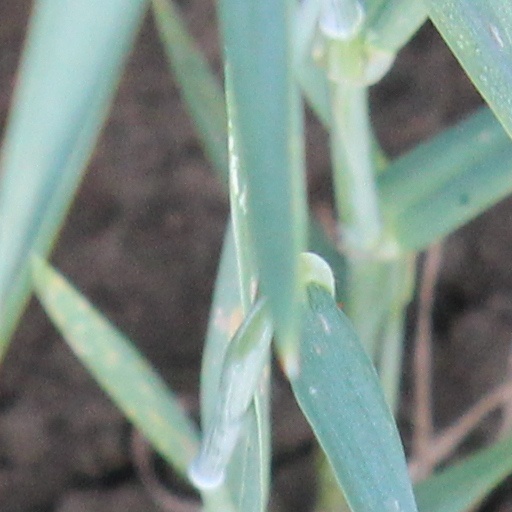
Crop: wheat